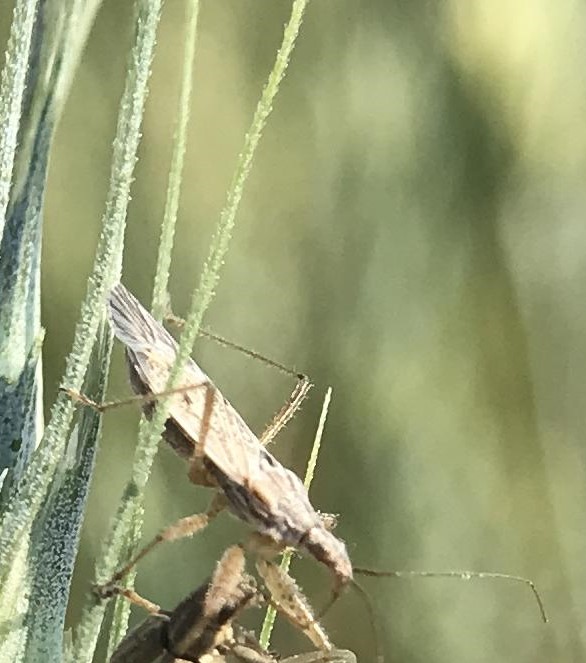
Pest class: predators